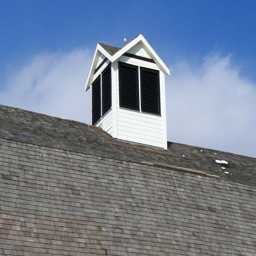
a bit of snow is still left on the roof .